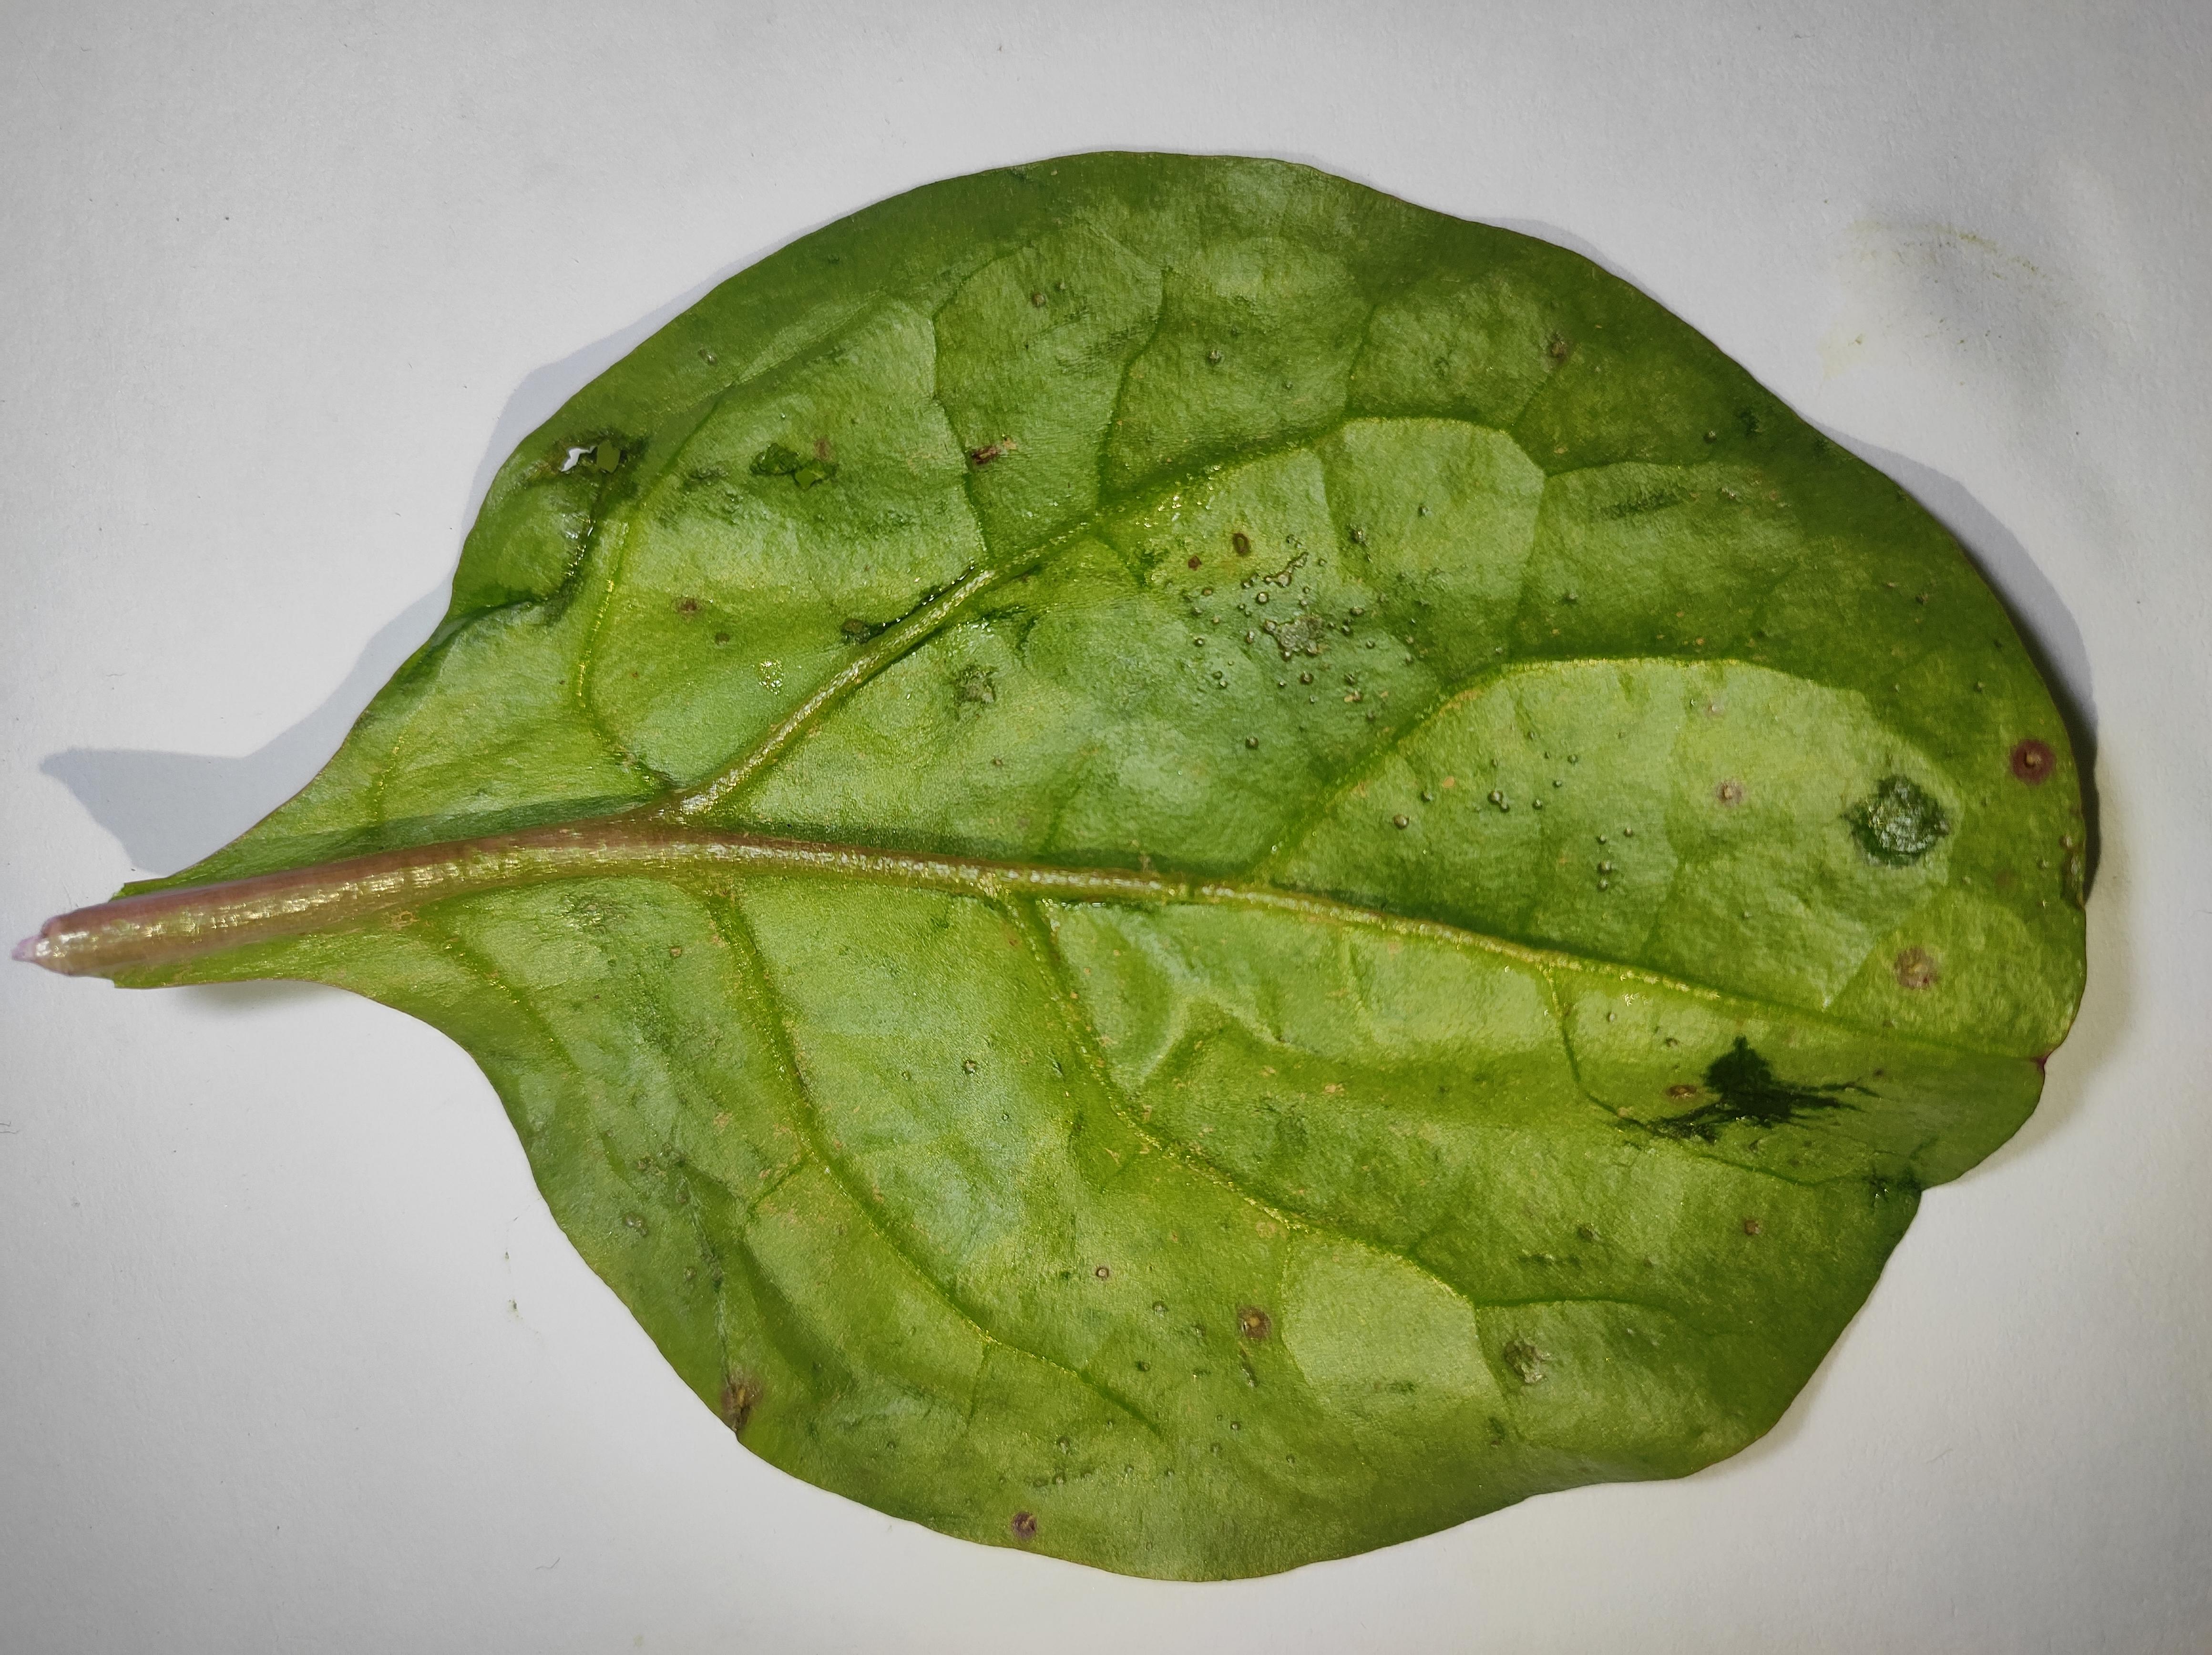
Label: anthracnose_leaf_spot